Beats Pill

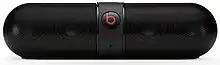
Beats Pill Black N2

Beats Pill is a line of portable Bluetooth speakers produced by Beats Electronics, a subsidiary of Apple Inc. The speakers are characterized primarily by their capsule-like form factor. Several Pill models have been released since the original launch in 2012, with the most recent version released in 2024.